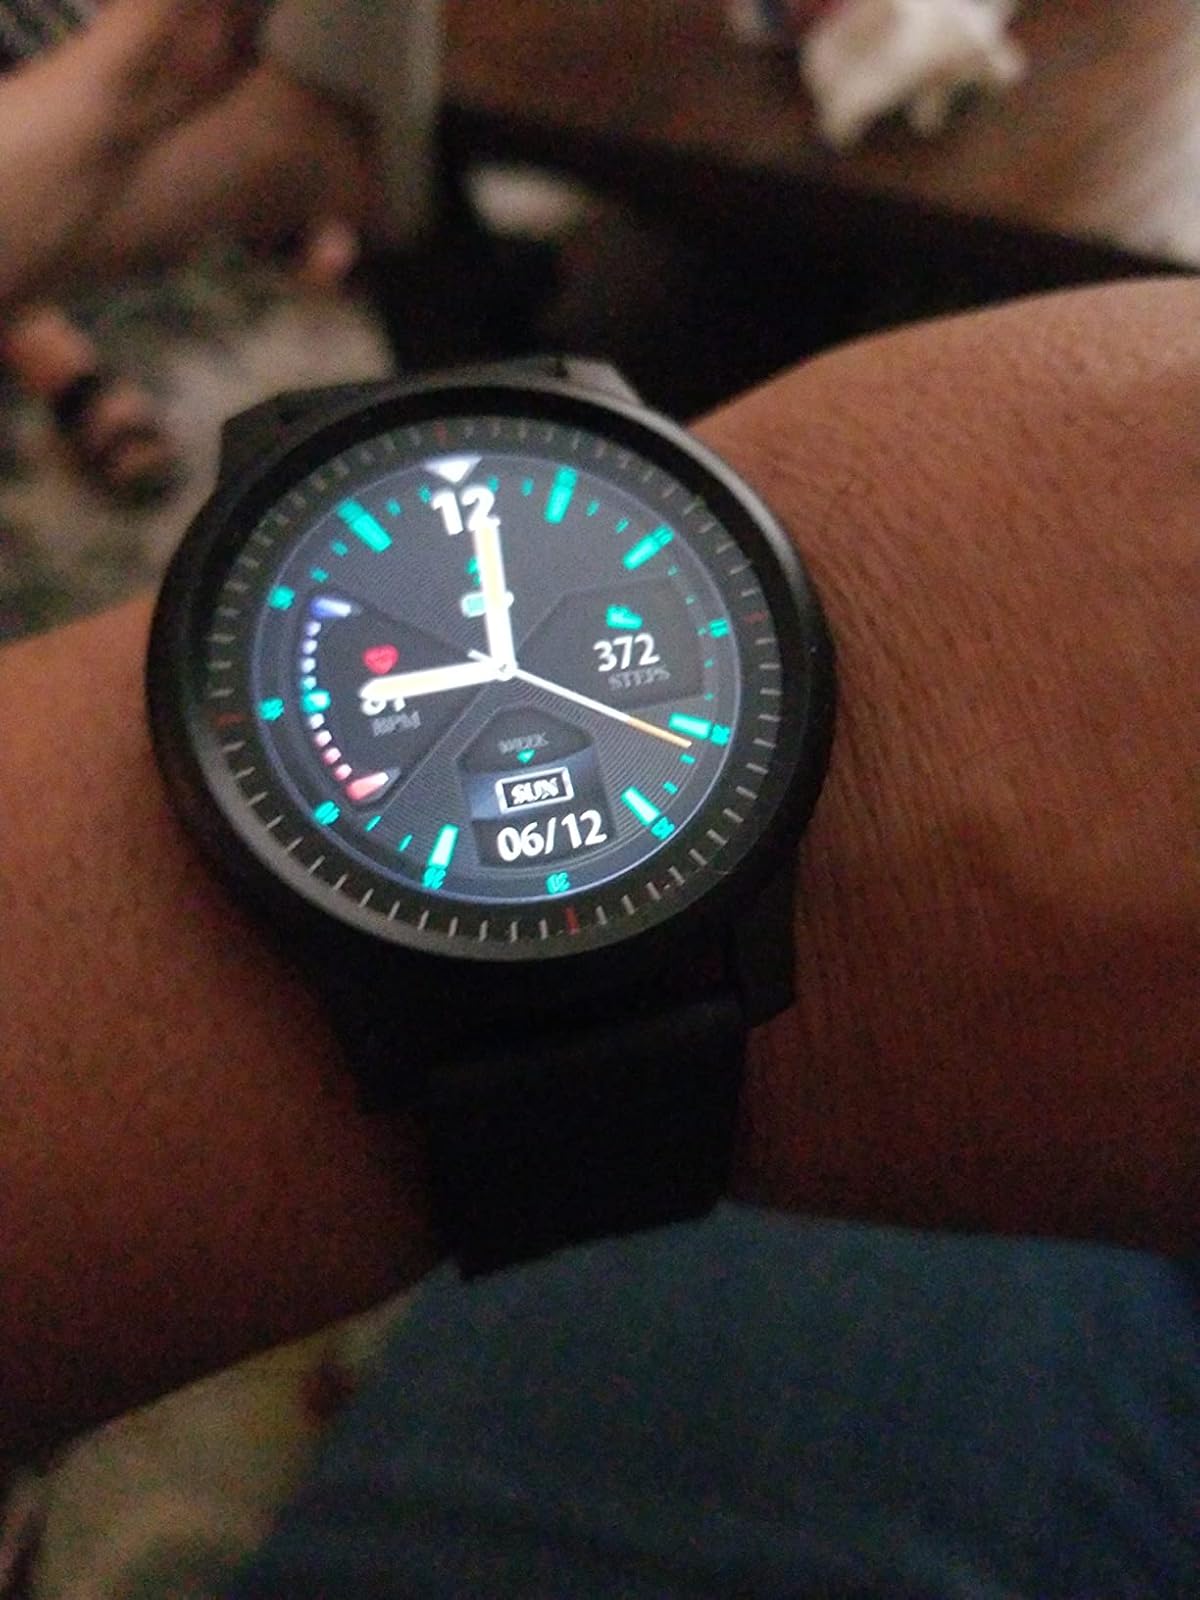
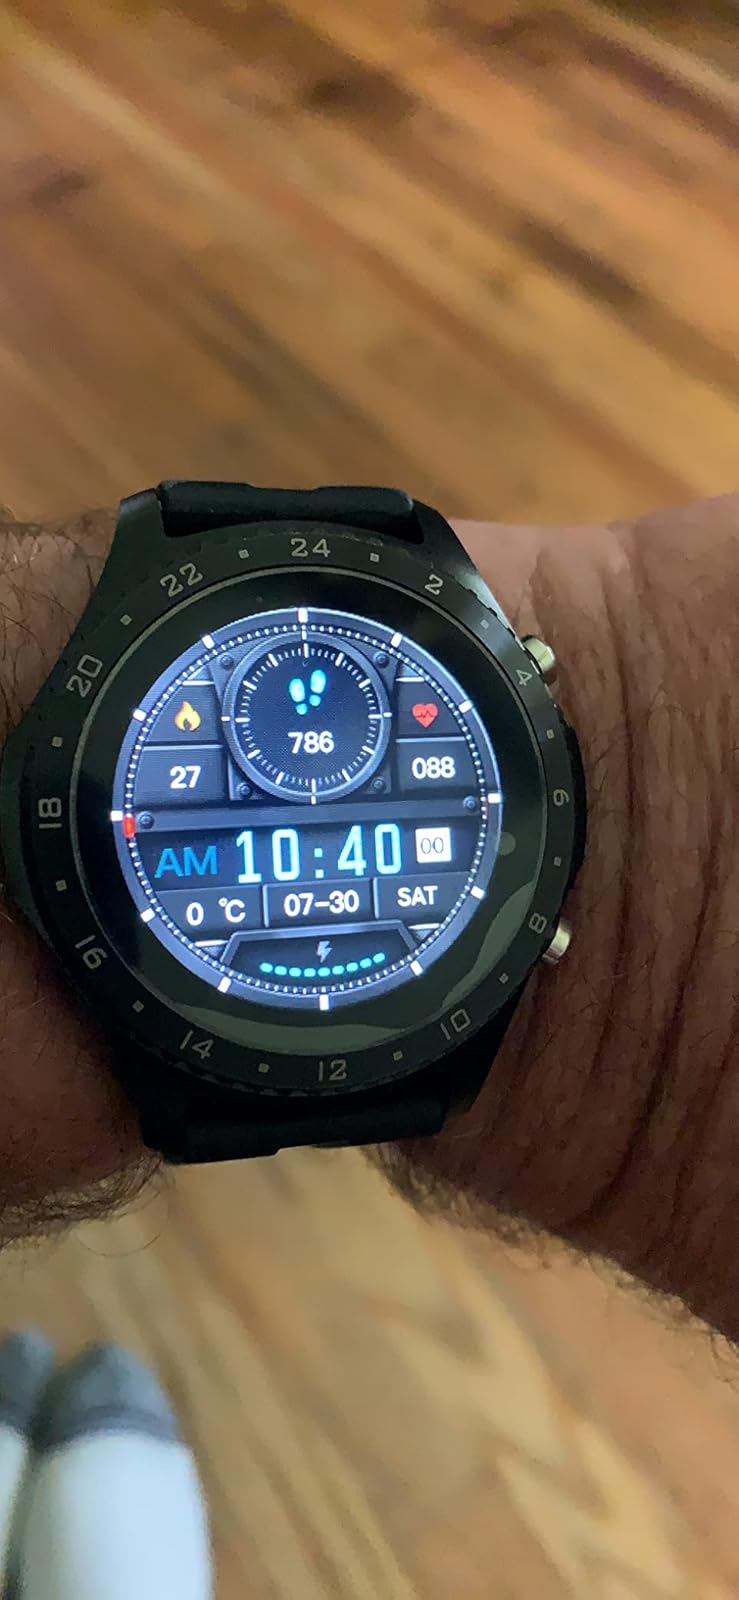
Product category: smartwatch
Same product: no